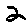
Label: 2